Jessica Dubroff

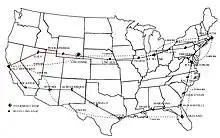
Planned "Sea to Shining Sea" route map; red shows legs flown; blue circle marks accident site

The National Transportation Safety Board (NTSB) investigated the accident and published a detailed final report eleven months later on March 11, 1997. From the official point of view, the pilot in command was flight instructor Reid, who was the only one on board rated to fly the aircraft. The investigation focused on his decision-making prior to takeoff and his actions once airborne.